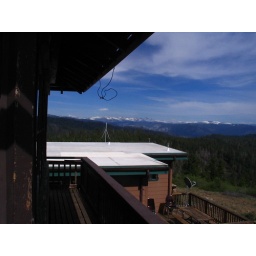
This little building was awesome. We signed the guest book started in 1974.